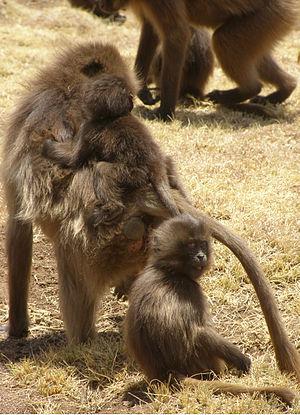
Mère Gelada et ses petits
Le Gélada est un primate de la famille des cercopithécidés et seule espèce vivante du genre Theropithecus.